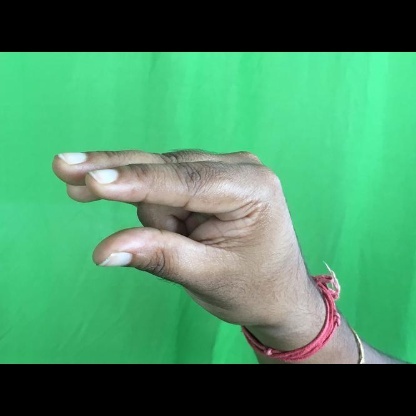
Mudra: Kangulam